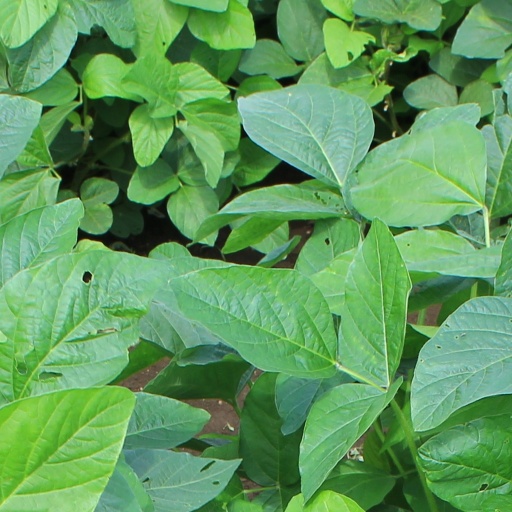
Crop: soybean